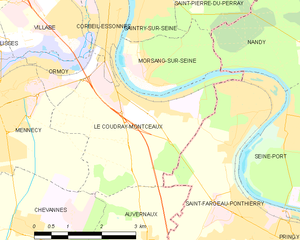
Carte des communes françaises Le Coudray-Montceaux